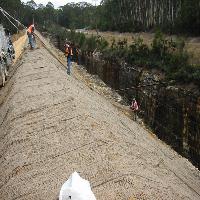
Weather: cloudy or overcast